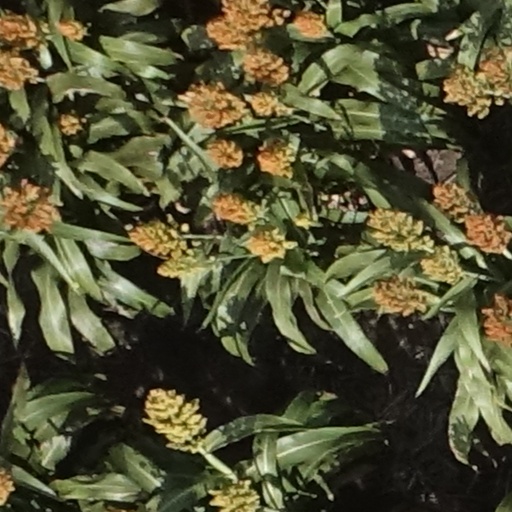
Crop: sorghum